Cargo

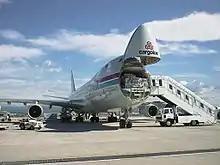
Cargolux Boeing 747-400F with the nose loading door open

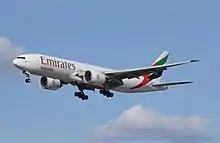
Boeing 777 freighter of Emirates arrives at London Heathrow Airport (2015).

Air cargo refers to any goods shipped by air, whereas air freight refers specifically to goods transported in the cargo hold of a dedicated cargo plane. Aircraft were first used to carry mail as cargo in 1911. Eventually manufacturers started designing aircraft for other types of freight as well.